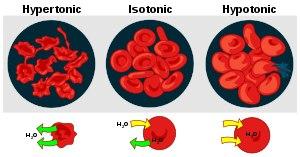
La nutrition est l'ensemble des processus par lesquels un être vivant transforme des aliments pour assurer son fonctionnement. La nutrition est également une science pluridisciplinaire, comportant deux grands axes. D'une part, la physiologie de la nutrition traite de la façon dont l'organisme opère la transformation des aliments, c'est-à-dire des processus métaboliques. Ceci comporte l'étude du rôle des macronutriments et des micronutriments au niveau des mécanismes biochimiques cellulaires, et les conséquences sur les tissus d'un déséquilibre entre l'énergie absorbée et l’énergie dépensée par l'organisme. D'autre part, la psychologie de la nutrition analyse le comportement alimentaire de l'individu ou du groupe. Elle met l'accent sur des questions telles que « pourquoi mangeons-nous ? » ou « comment choisissons-nous nos aliments ? ». Chez l'homme, ces questions sont en rapport avec des facteurs environnementaux tels que l'environnement construit, les médias et politiques de santé, ainsi qu'avec ses particularités tels que ses revenus ou sa culture.
L'osmorégulation est l'ensemble des processus homéostatiques qui maintiennent l'osmolarité d'un être vivant à son niveau normal, c'est-à-dire qui interviennent dans la régulation de la concentration en sels dissous dans les fluides internes de cet être vivant.